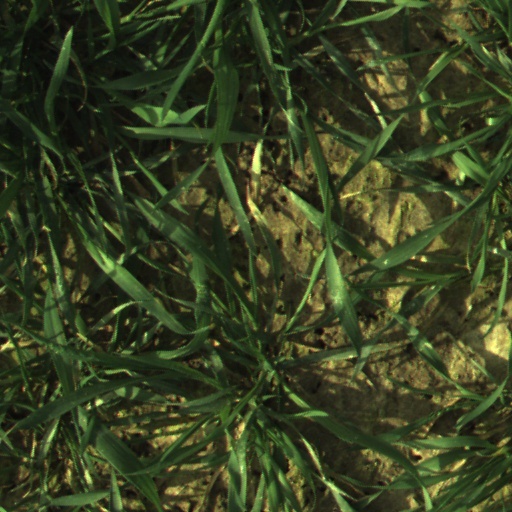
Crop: wheat